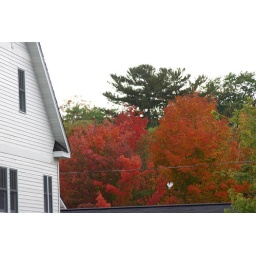
I love the contrast of the white house and the red and orange trees with green in the background